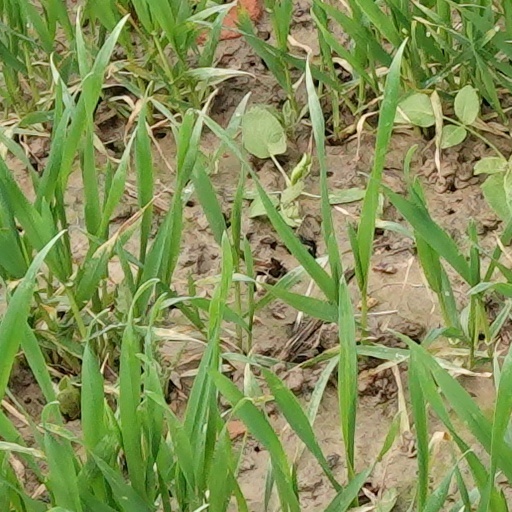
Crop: wheat